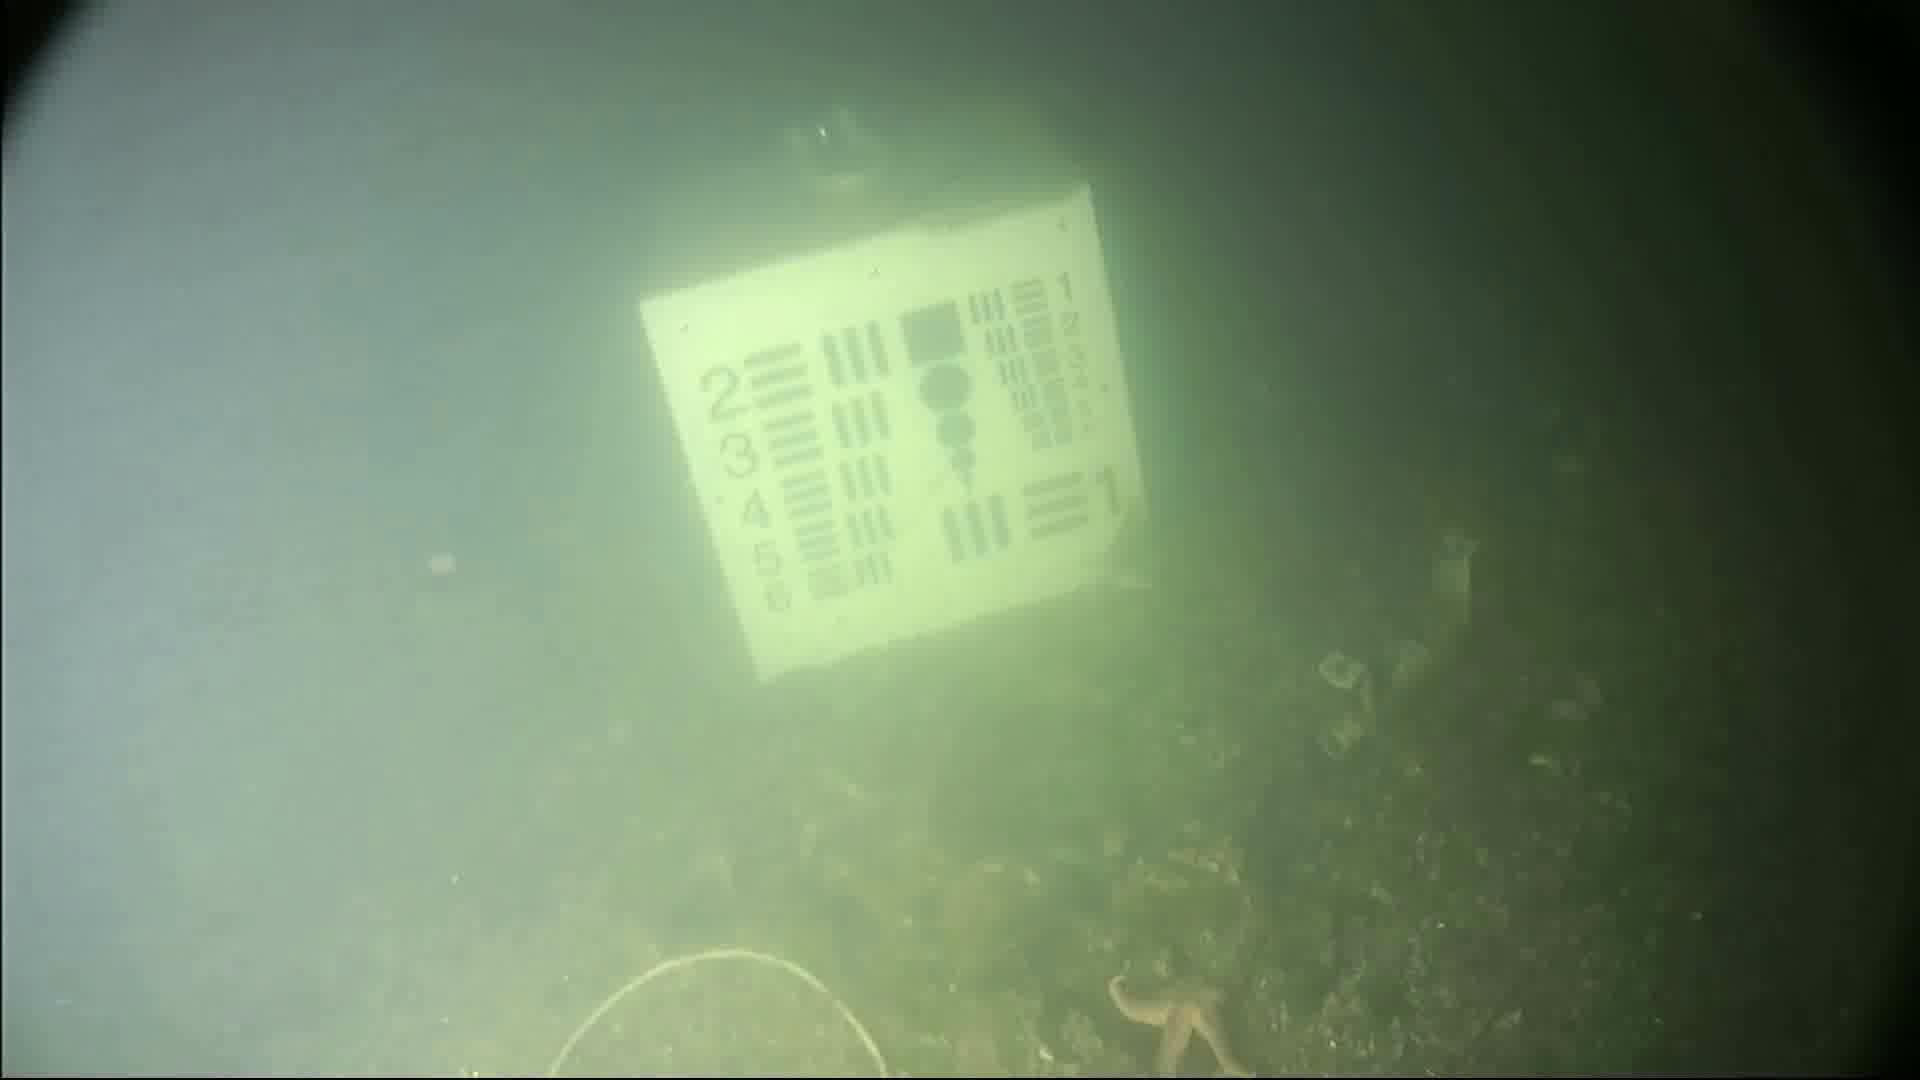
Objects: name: starfish